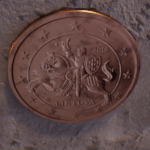
Coin value: 5cents
Country: lt
Edition: standard